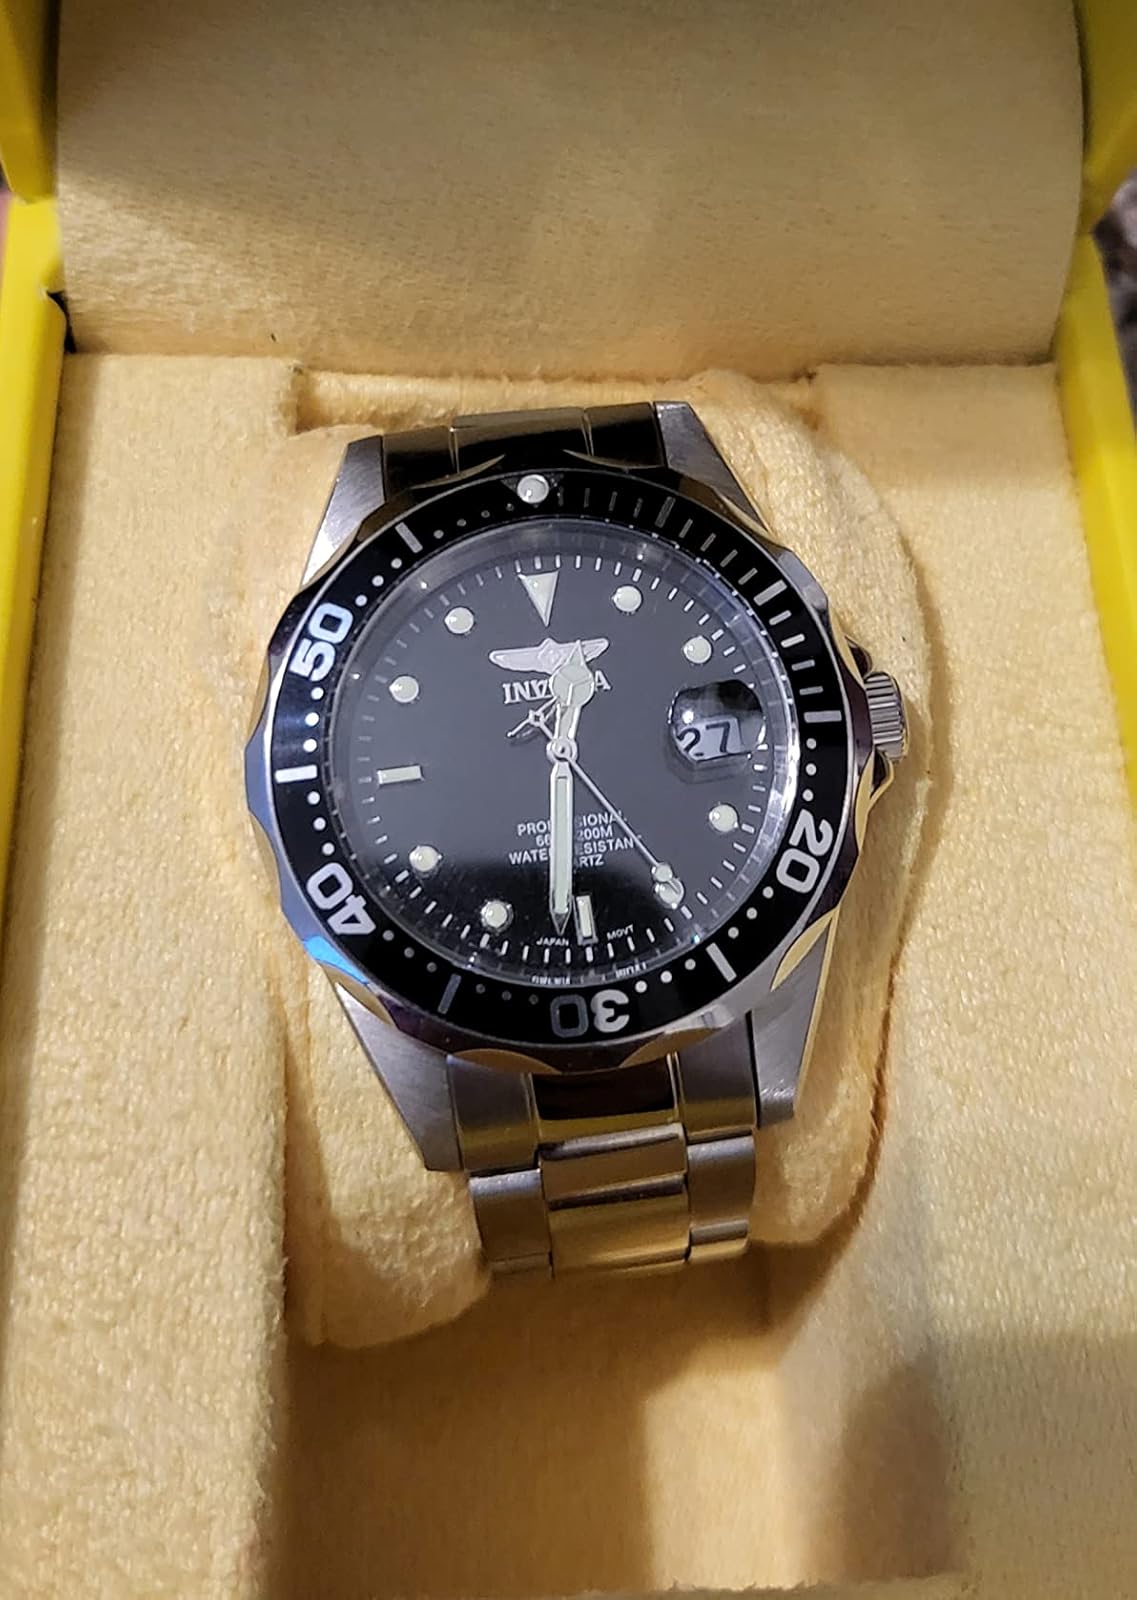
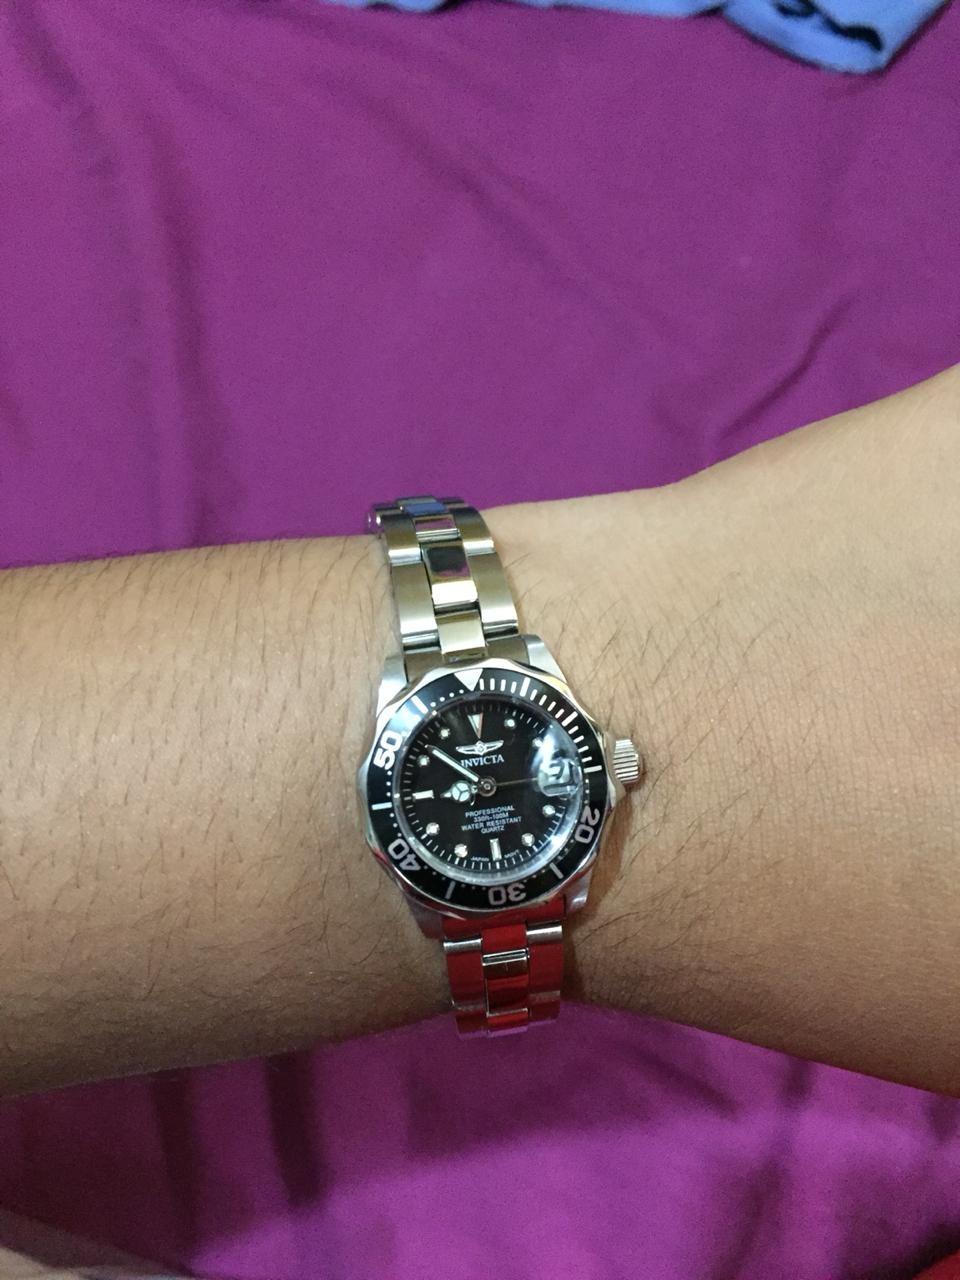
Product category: accessories_watch
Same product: yes